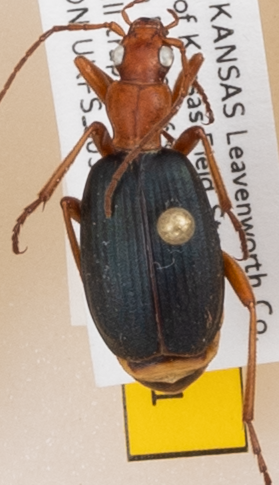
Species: Brachinus alternans
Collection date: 2020-07-21
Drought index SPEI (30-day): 1.28
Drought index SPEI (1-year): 1.28
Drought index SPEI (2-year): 1.93